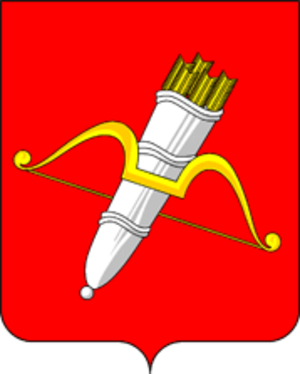
Atchinsk est une ville du kraï de Krasnoïarsk, en Russie, dans le sud de la Sibérie. Sa population s'élevait 106 029 habitants en 2015.
Ci-après la liste des villes de Russie dont la population était supérieure à 100 000 habitants au recensement de 2010. La capitale administrative des différents sujets fédéraux est indiquée en gras.